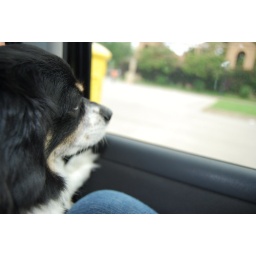
A dog in the window